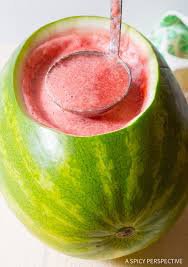
Label: Watermelon